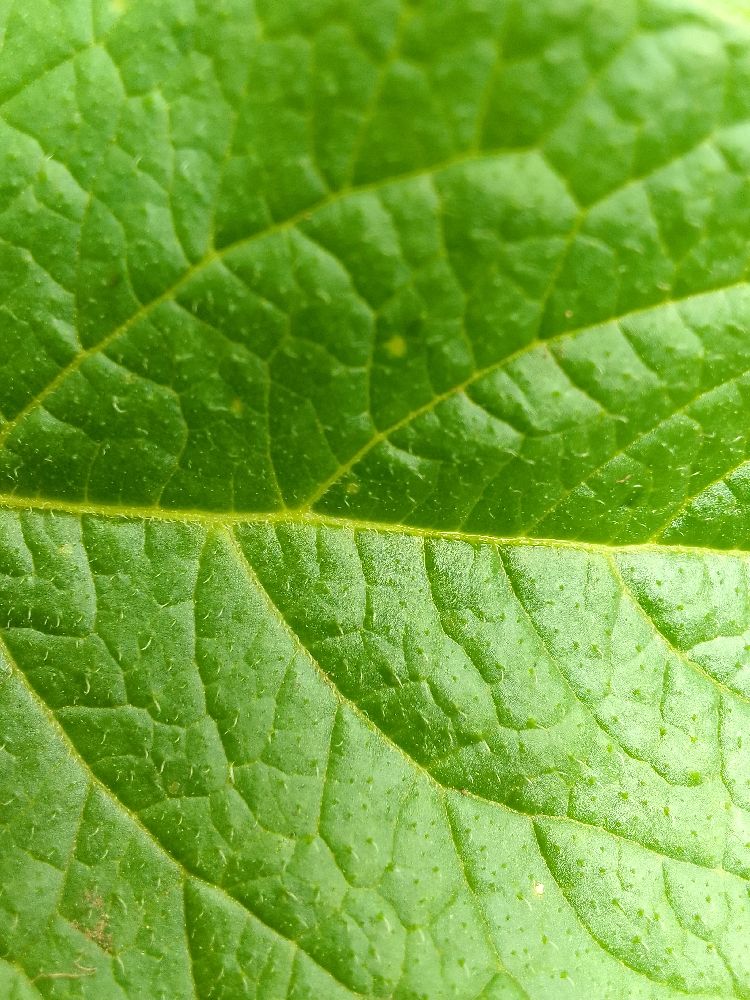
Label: Healthy